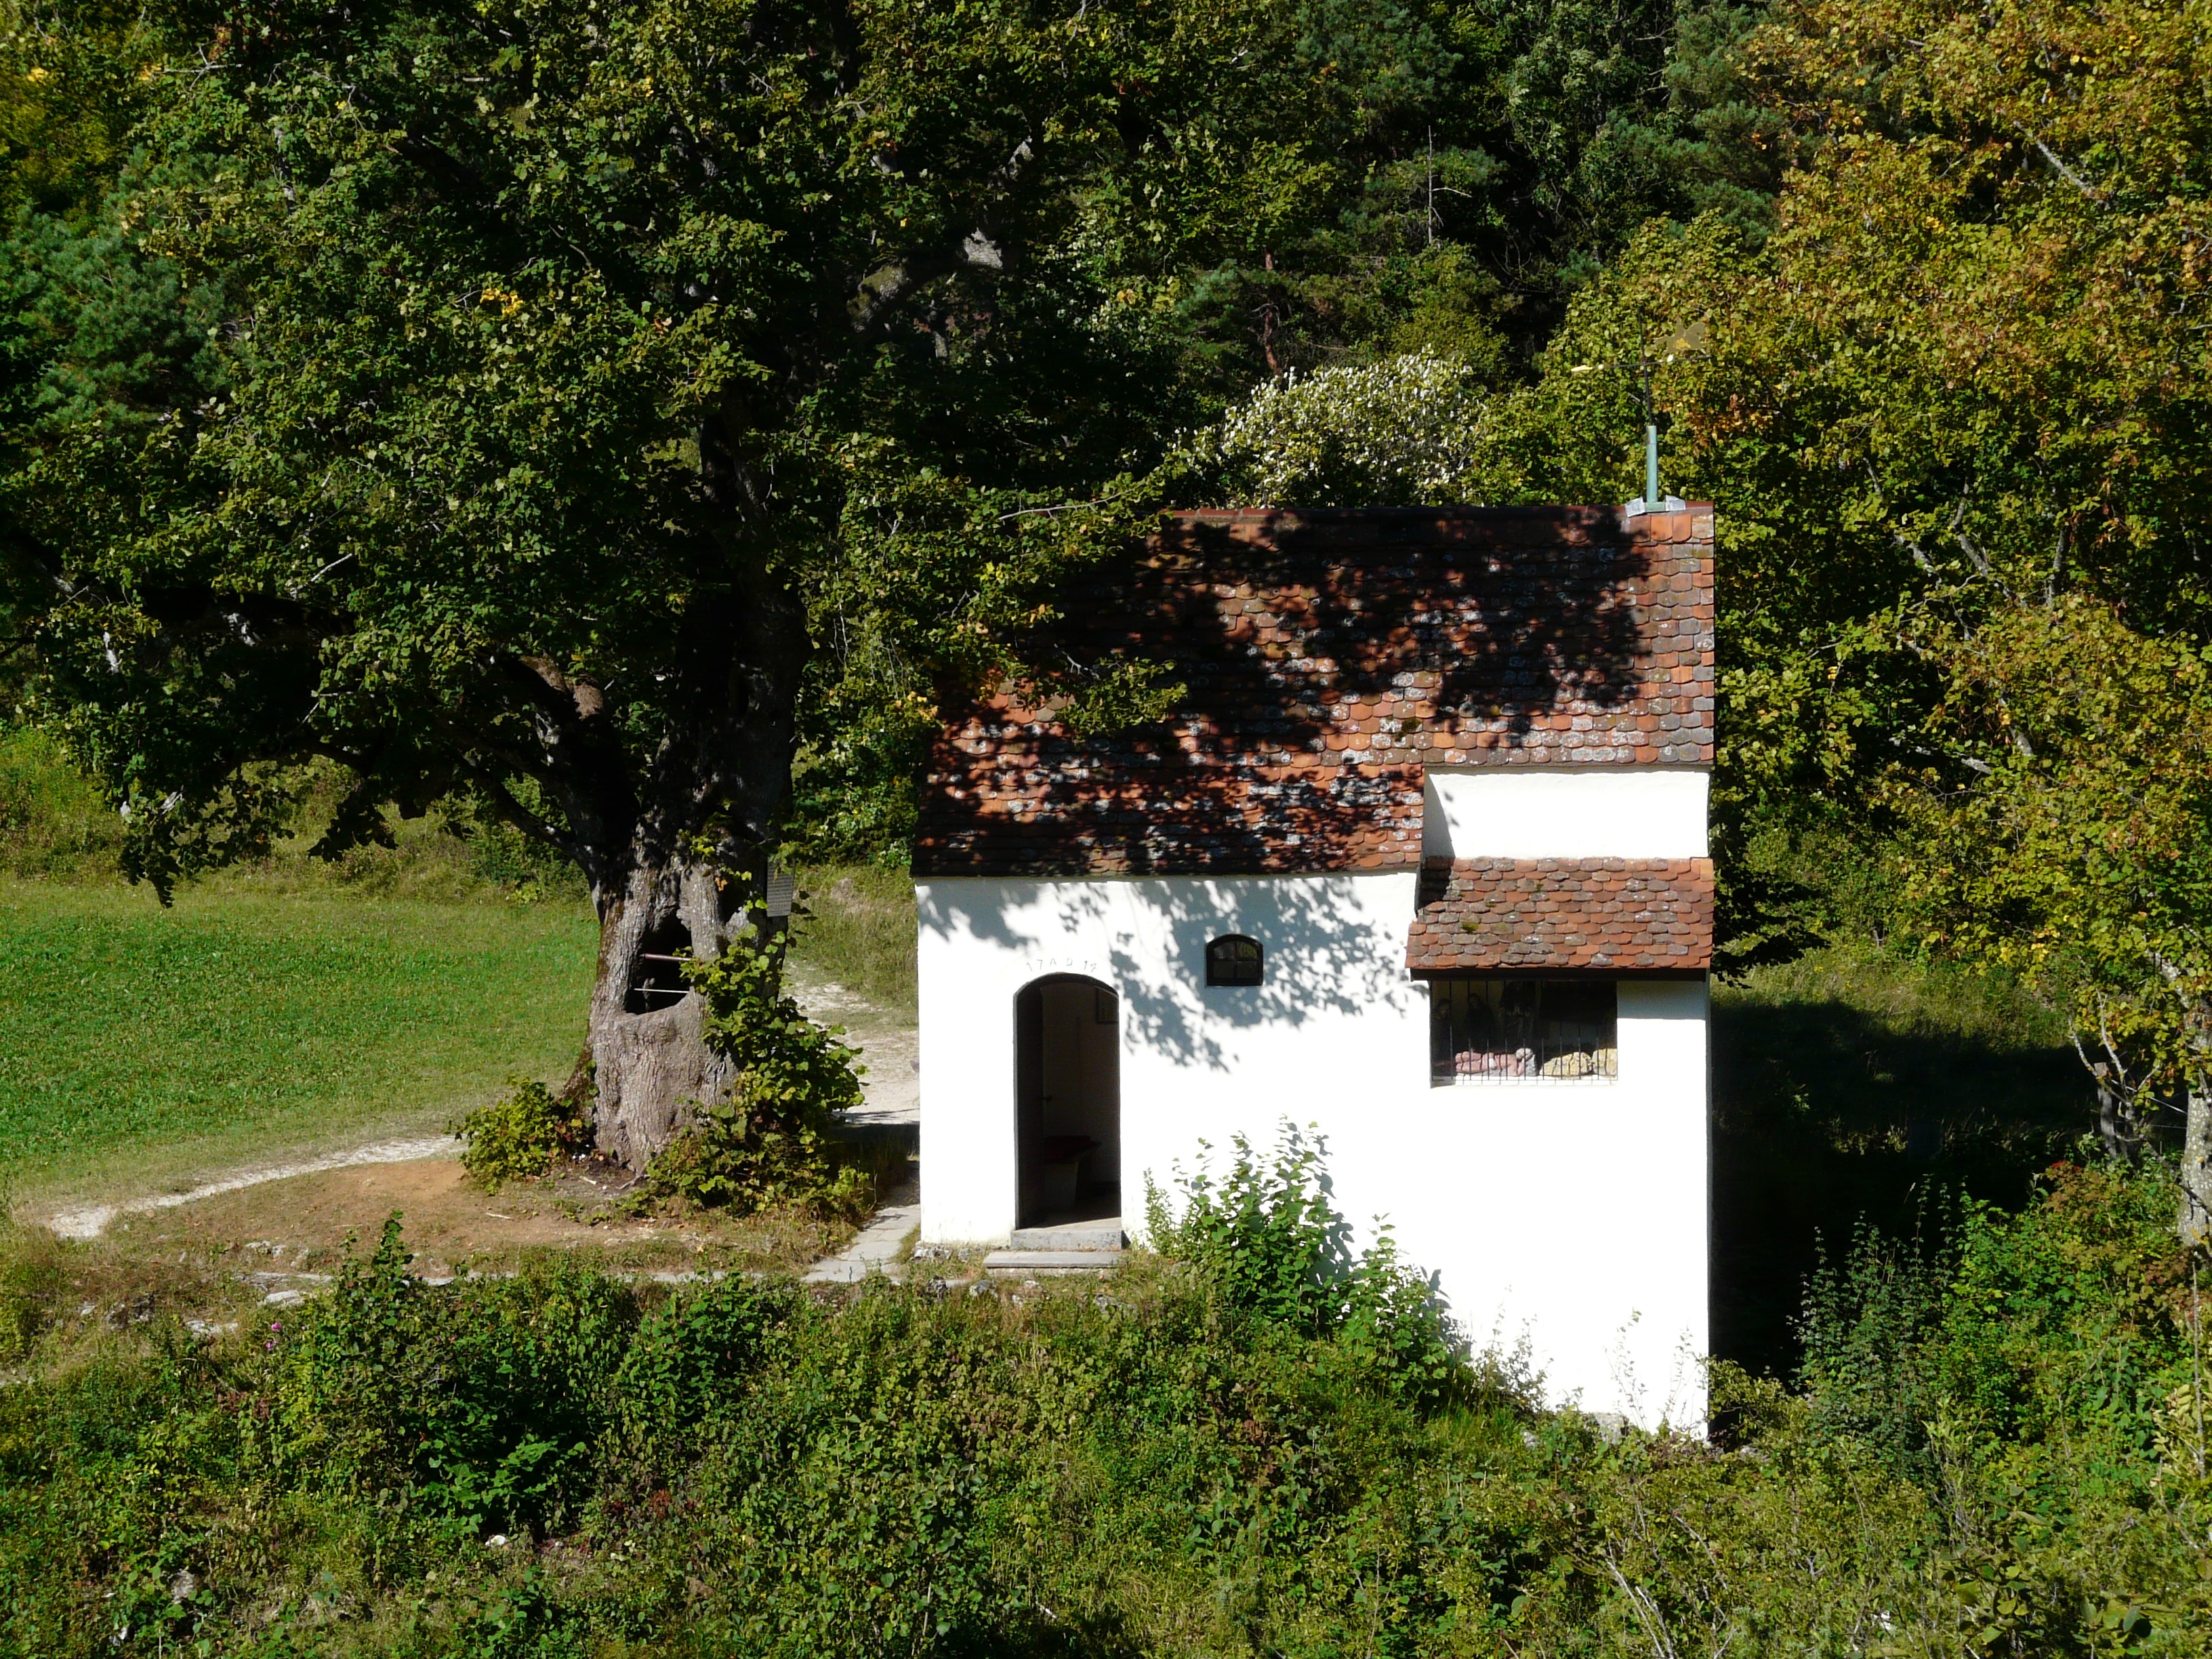
tree, house, building, home, village, cottage, landmark, chapel, ruins, shrine, estate, destination, pass, rural area, migratory goal, alb, swabian, black horn, tab read chapel, saint leonhard, rechbergle, graneggle, tann hamlet, waldstetten, st leonhard chapel